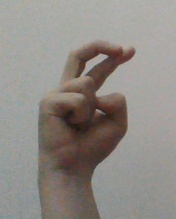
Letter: zay